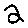
Label: 2